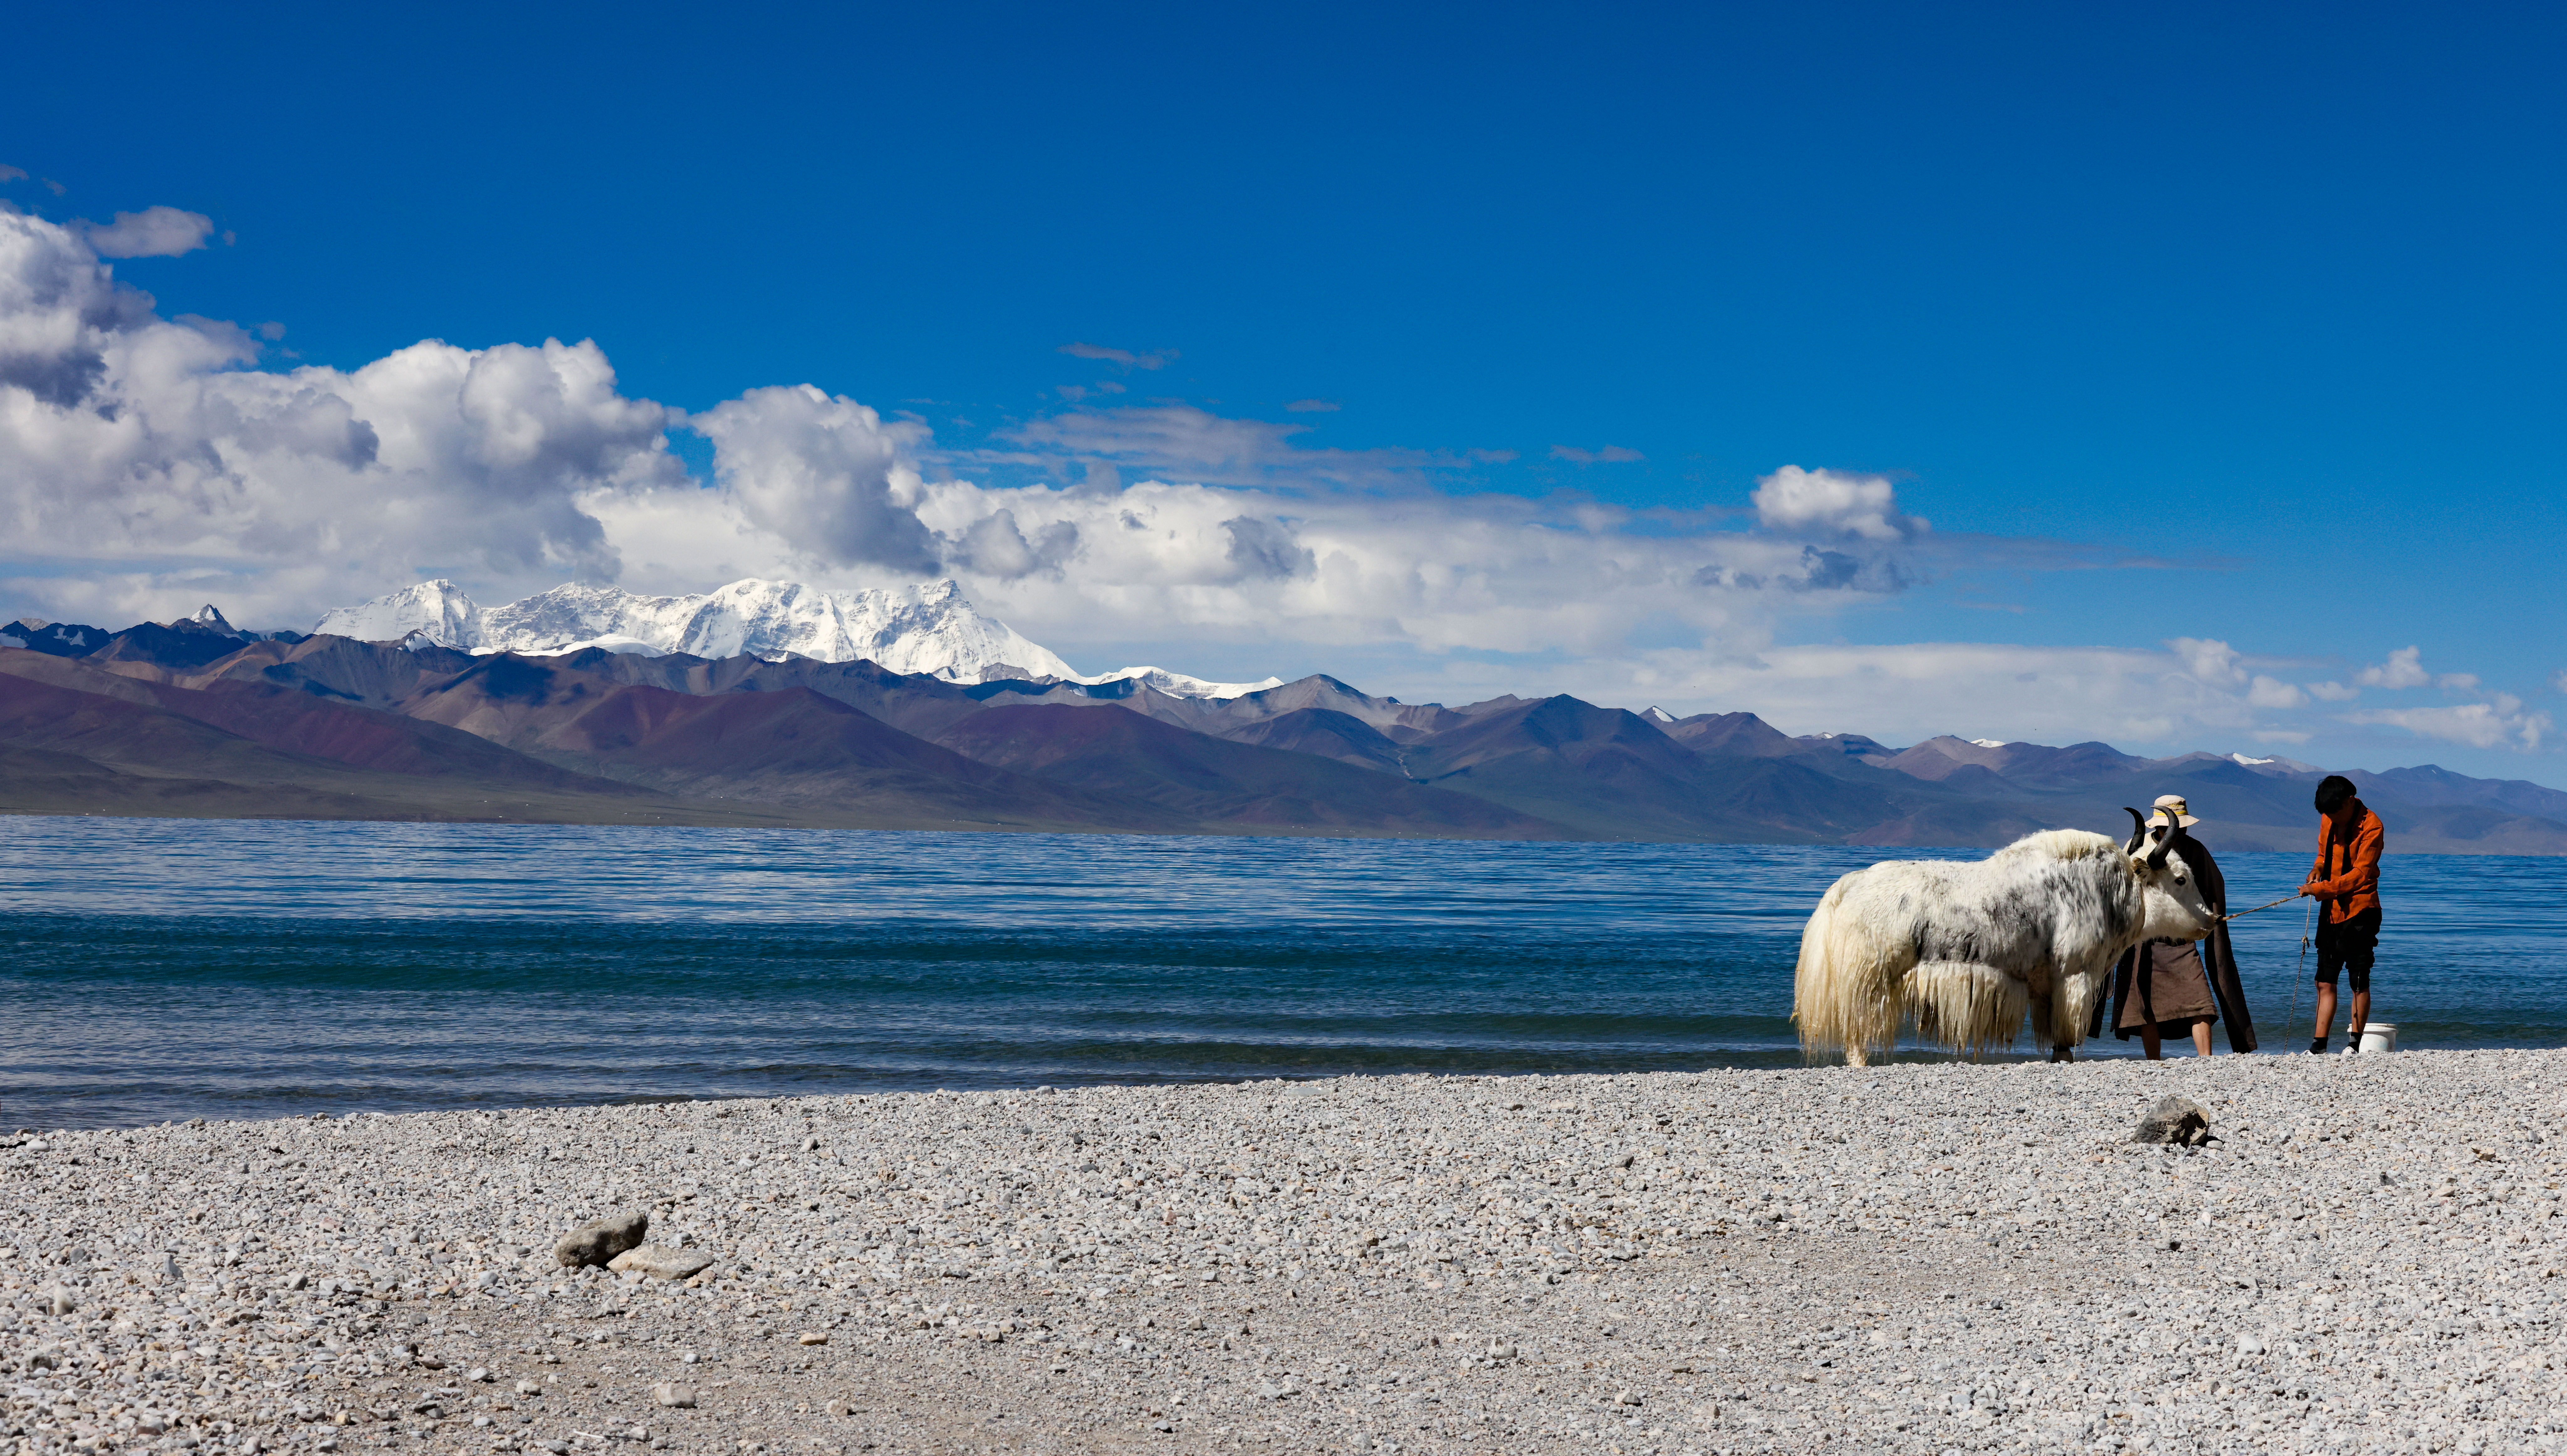
xizang, tibet, lakes, snow mountain, plateau, namtso, lhasa, Nyenchen Tanglha, cloud, water, sky, blue, mountain, horse, working animal, lake, natural landscape, ice cap, horizon, landscape, cumulus, beach, glacial landform, mountain range, travel, hill, glacier, pack animal, ocean, lake district, sound, stallion, reservoir, arctic ocean, sand, tourism, arctic, grassland, coast, winter, tundra, freezing, loch, glacial lake, steppe, pasture